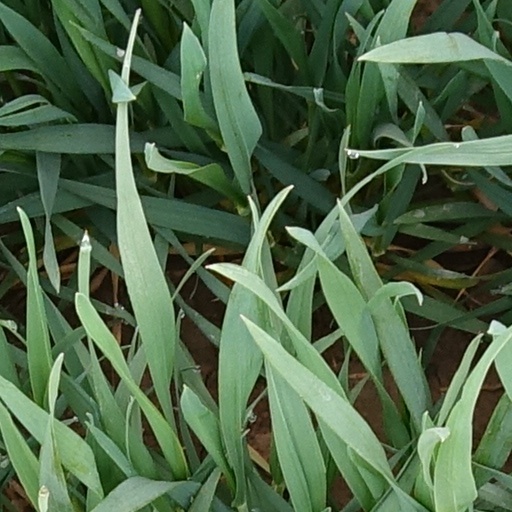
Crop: wheat